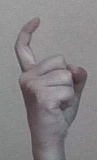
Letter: ra